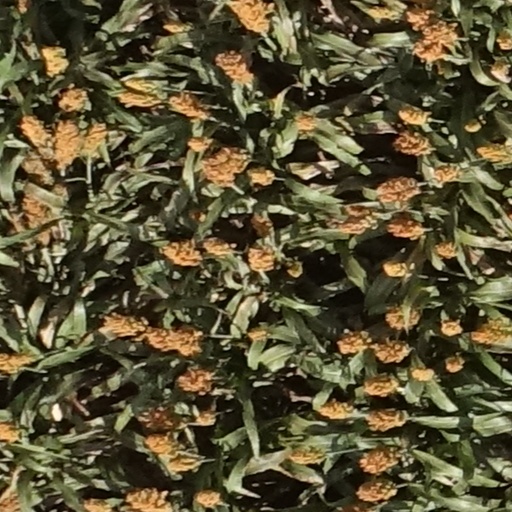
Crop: sorghum